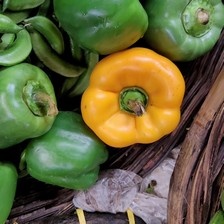
Label: capsicum